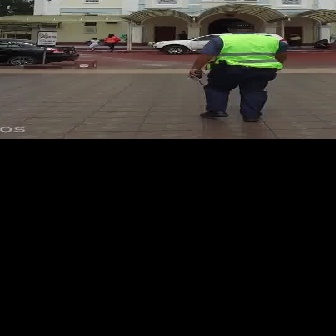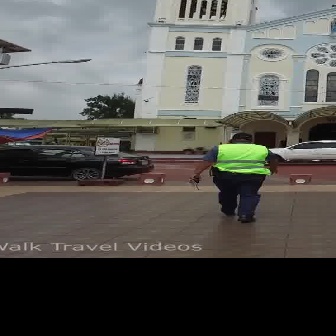
  Please identify the target specified by the bounding box [187,21,288,122] in the first image and locate it in the second image. Return the coordinates in [x_min,y_min,x_max,y_max] format.
Answer: [187,131,276,221]